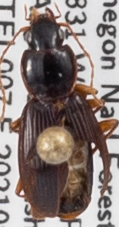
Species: Synuchus impunctatus
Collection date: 2021-08-24
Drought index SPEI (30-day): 0.578
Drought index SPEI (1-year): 0.144
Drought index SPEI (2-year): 1.242